Wallace Line

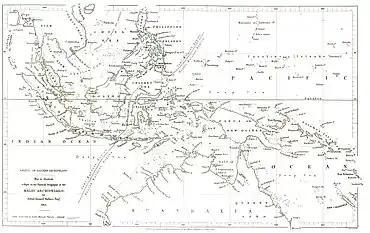
The original drawing of the line in Wallace's paper

One of the earliest descriptions of the biodiversity in the Indo-Australian Archipelago dates back to 1521 when Venetian explorer Pigafetta recorded the biological contrasts between the Philippines and the Maluku Islands (Spice Islands) (on opposite sides of Wallace's Line) during the continuation of the voyage of Ferdinand Magellan, after Magellan had been killed on Mactan. Later on, the English navigator G. W. Earl published his observations in faunal differences between the islands in the Indo-Australian archipelago.